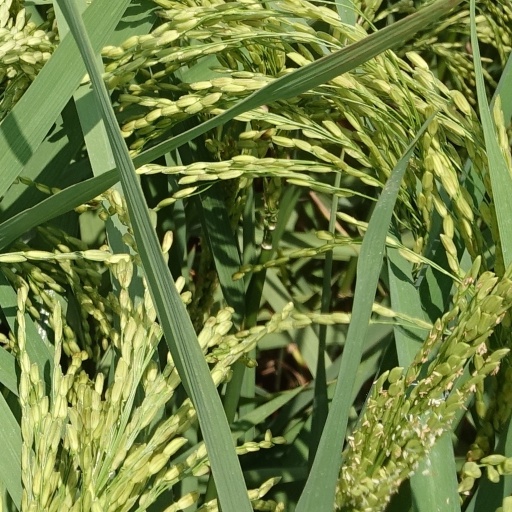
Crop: rice